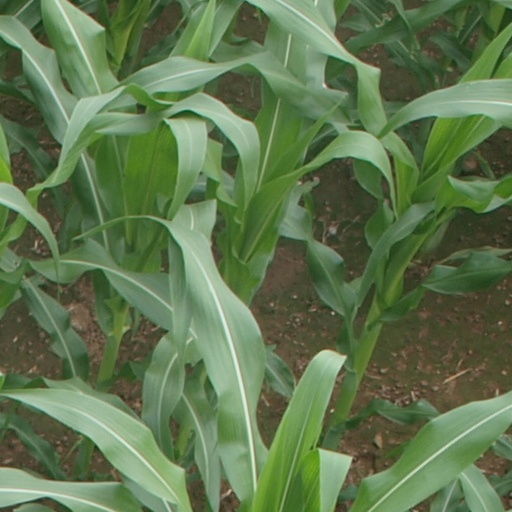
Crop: maize; corn